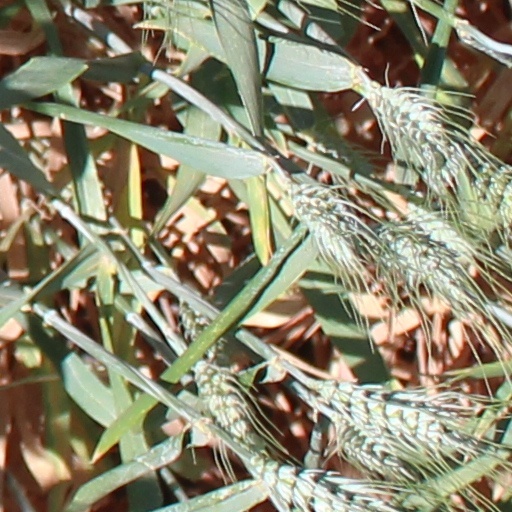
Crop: wheat